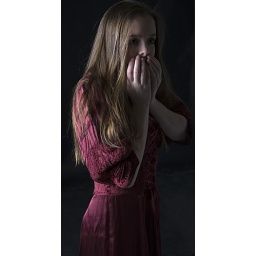
hannah in red dress 13